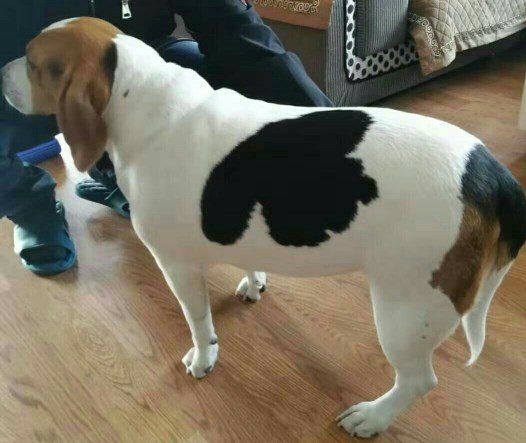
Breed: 276-n000113-beagle